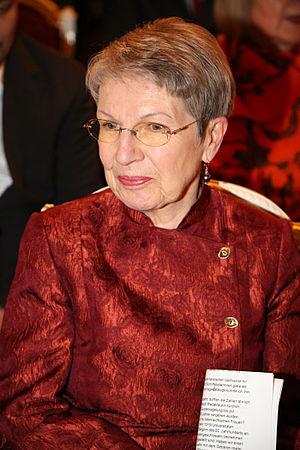
Barbara Frischmuth, née à Altaussee le 5 juillet 1941, est une écrivain et poétesse autrichienne, aussi scénariste. Elle est membre du Grazer Gruppe, notamment avec Peter Handke.